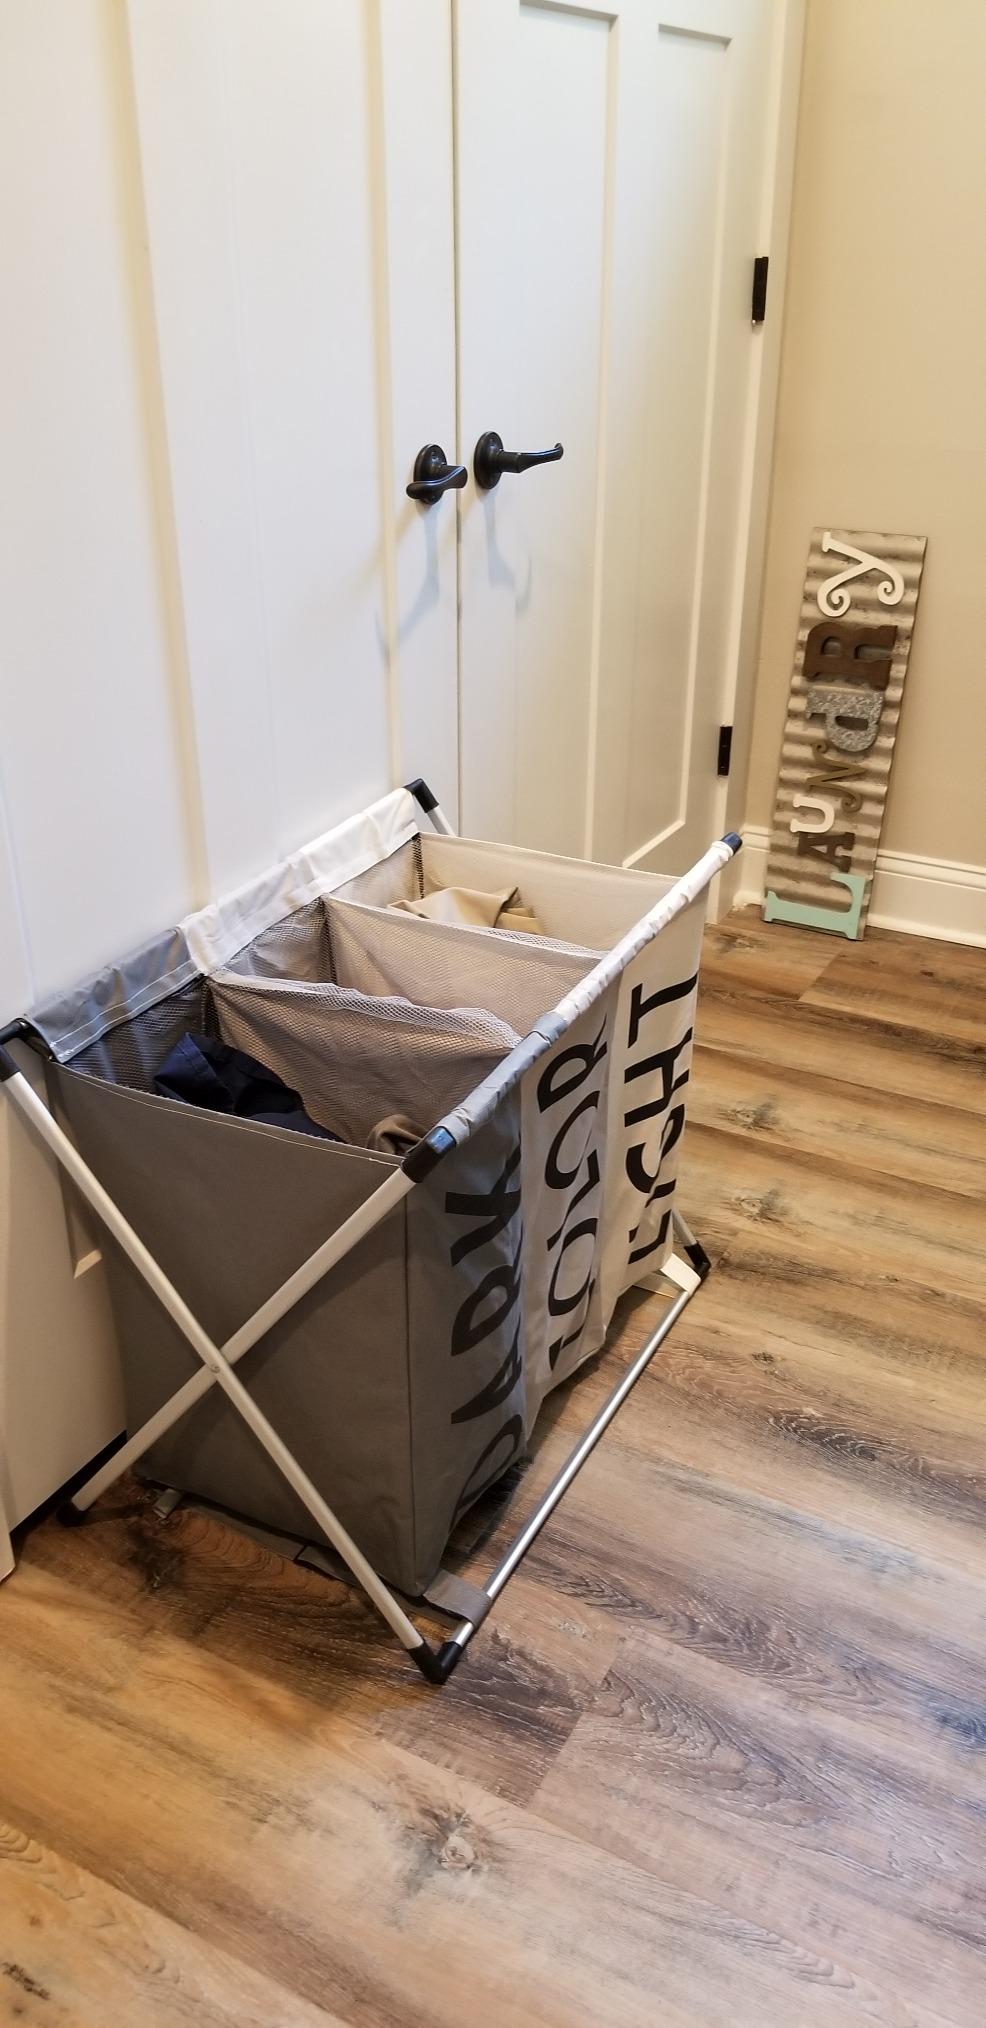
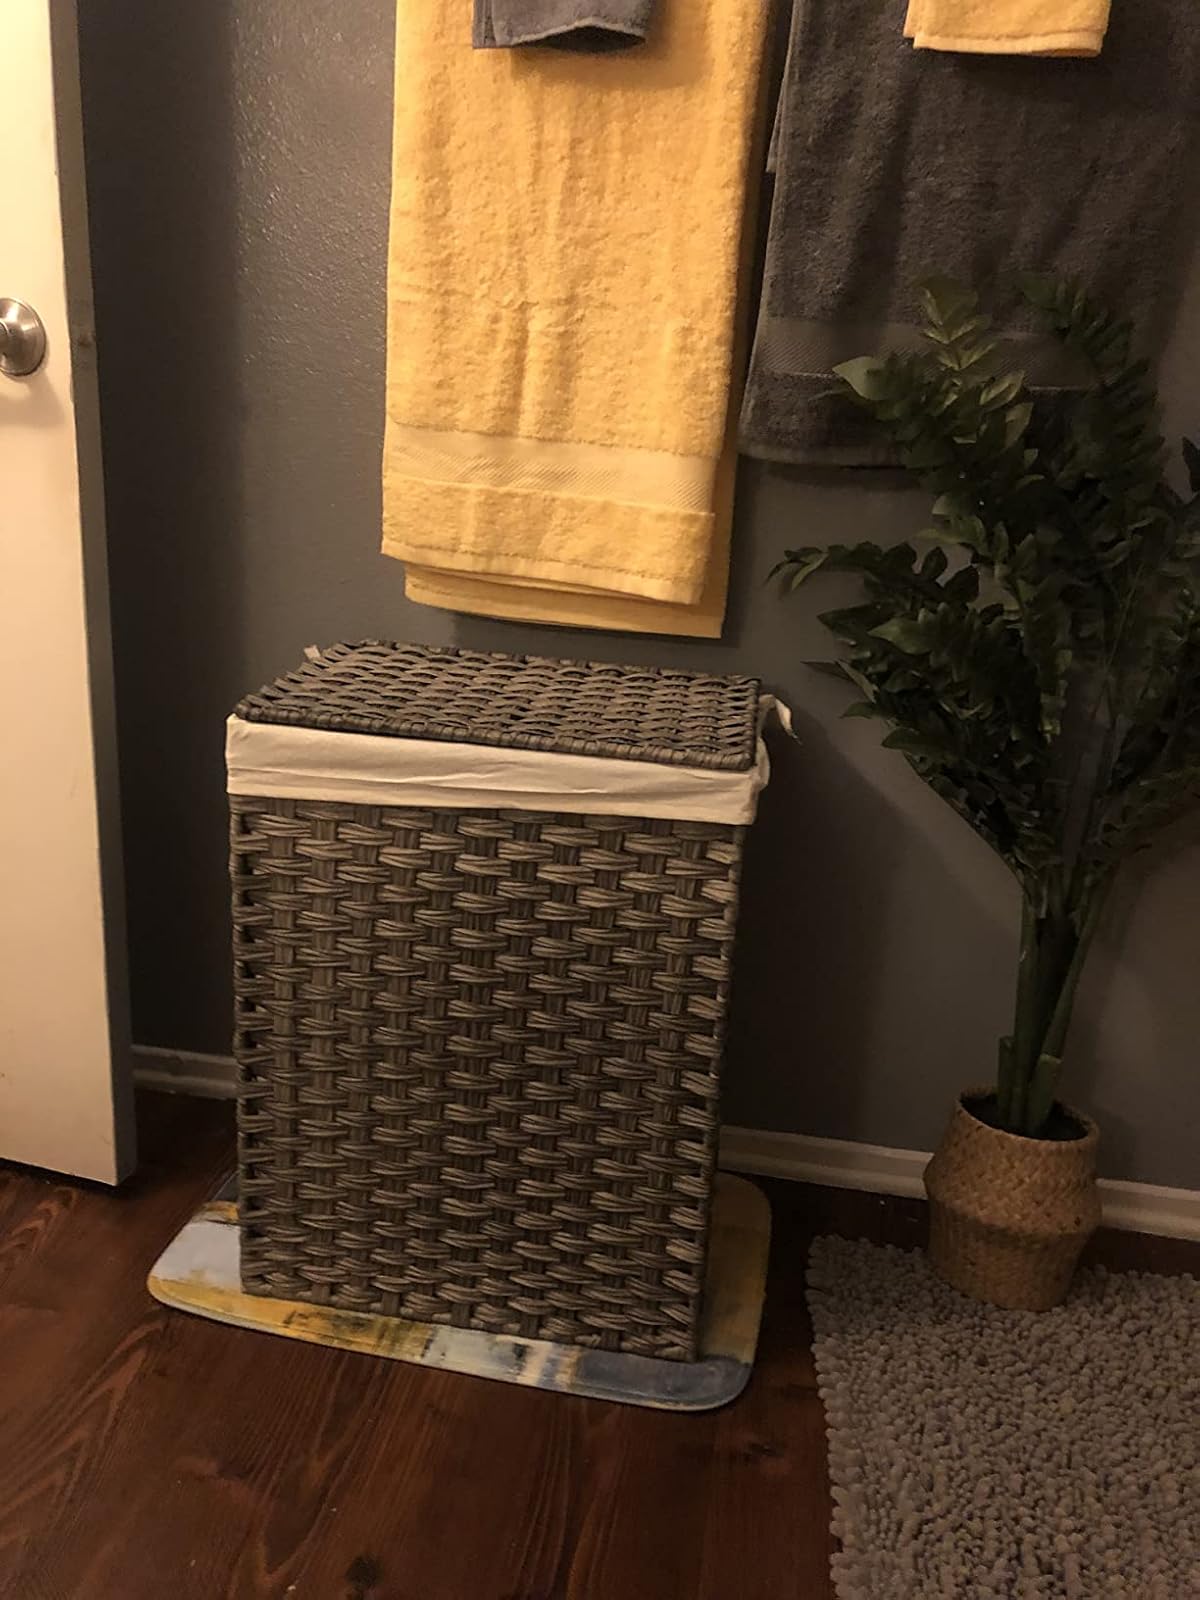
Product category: items_hamper
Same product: no